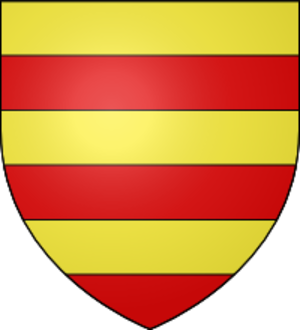
Fascé d’or et de gueules de six pièces
La famille de Banyuls, aussi connue depuis le XVᵉ siècle sous son nom de Montferrer puis depuis le XVIIIᵉ siècle de Montferré est une famille de noblesse d'extraction chevaleresque prouvée depuis le XIIᵉ siècle. Elle est éteinte de nos jours en ligne masculine. Originaires du Roussillon, ses membres furent influents dans l'histoire de cette région du Moyen Âge à la Révolution française avant de se disperser dans l'Ariège, les Baléares, le Gard puis le Maine.